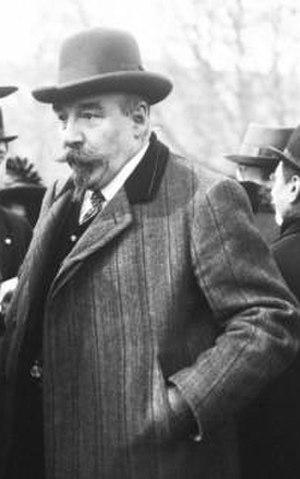
Le chansonnier Xavier Privas (1863-1927) au jardin du Luxembourg à l'occasion de l'anniversaire de Verlaine le 12 janvier 1913
Ils sont de Lyon ou ont marqué la ville de leur influence :
Antoine Taravel, dit Xavier Privas, né à Lyon le 27 septembre 1863 et mort à Paris 16ᵉ le 6 février 1927, est un chansonnier, poète, goguettier et compositeur français.